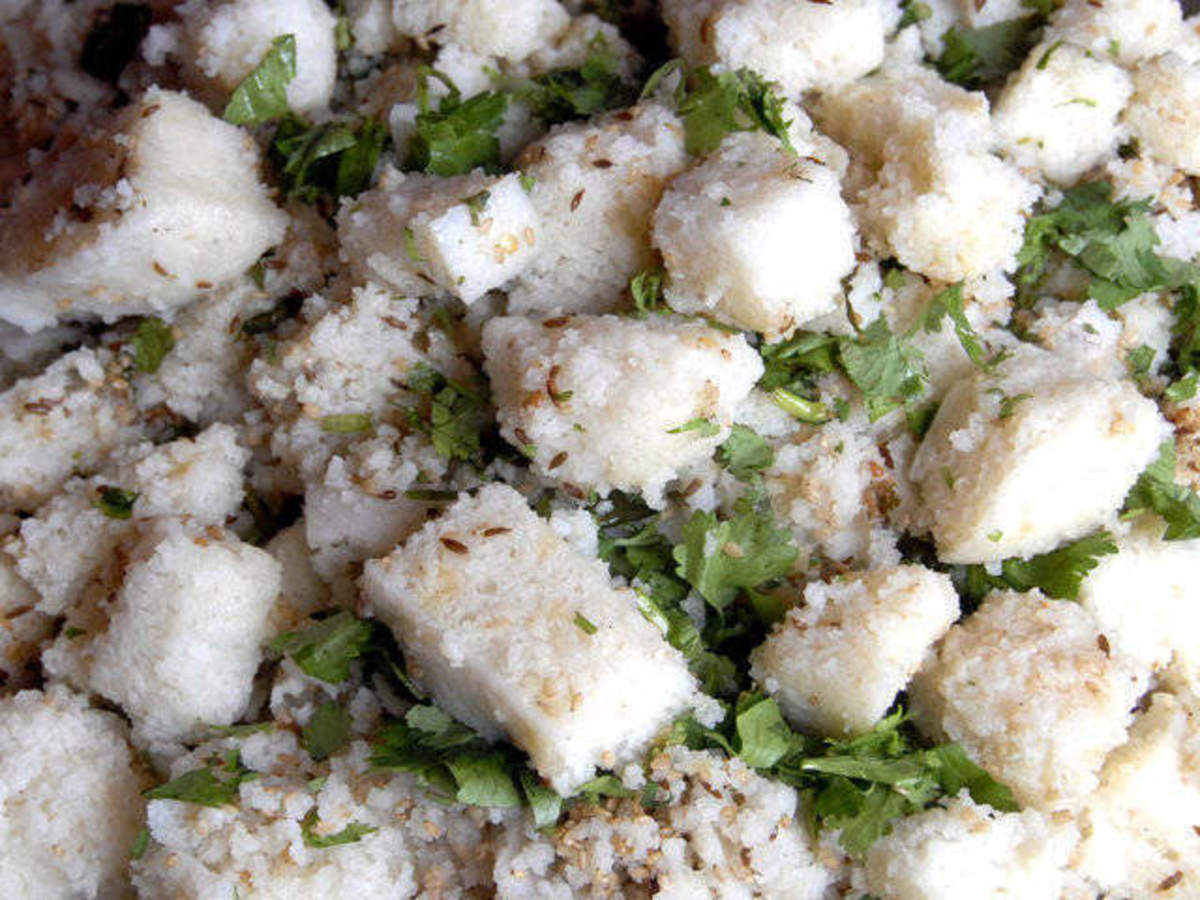
Dish: dhokla